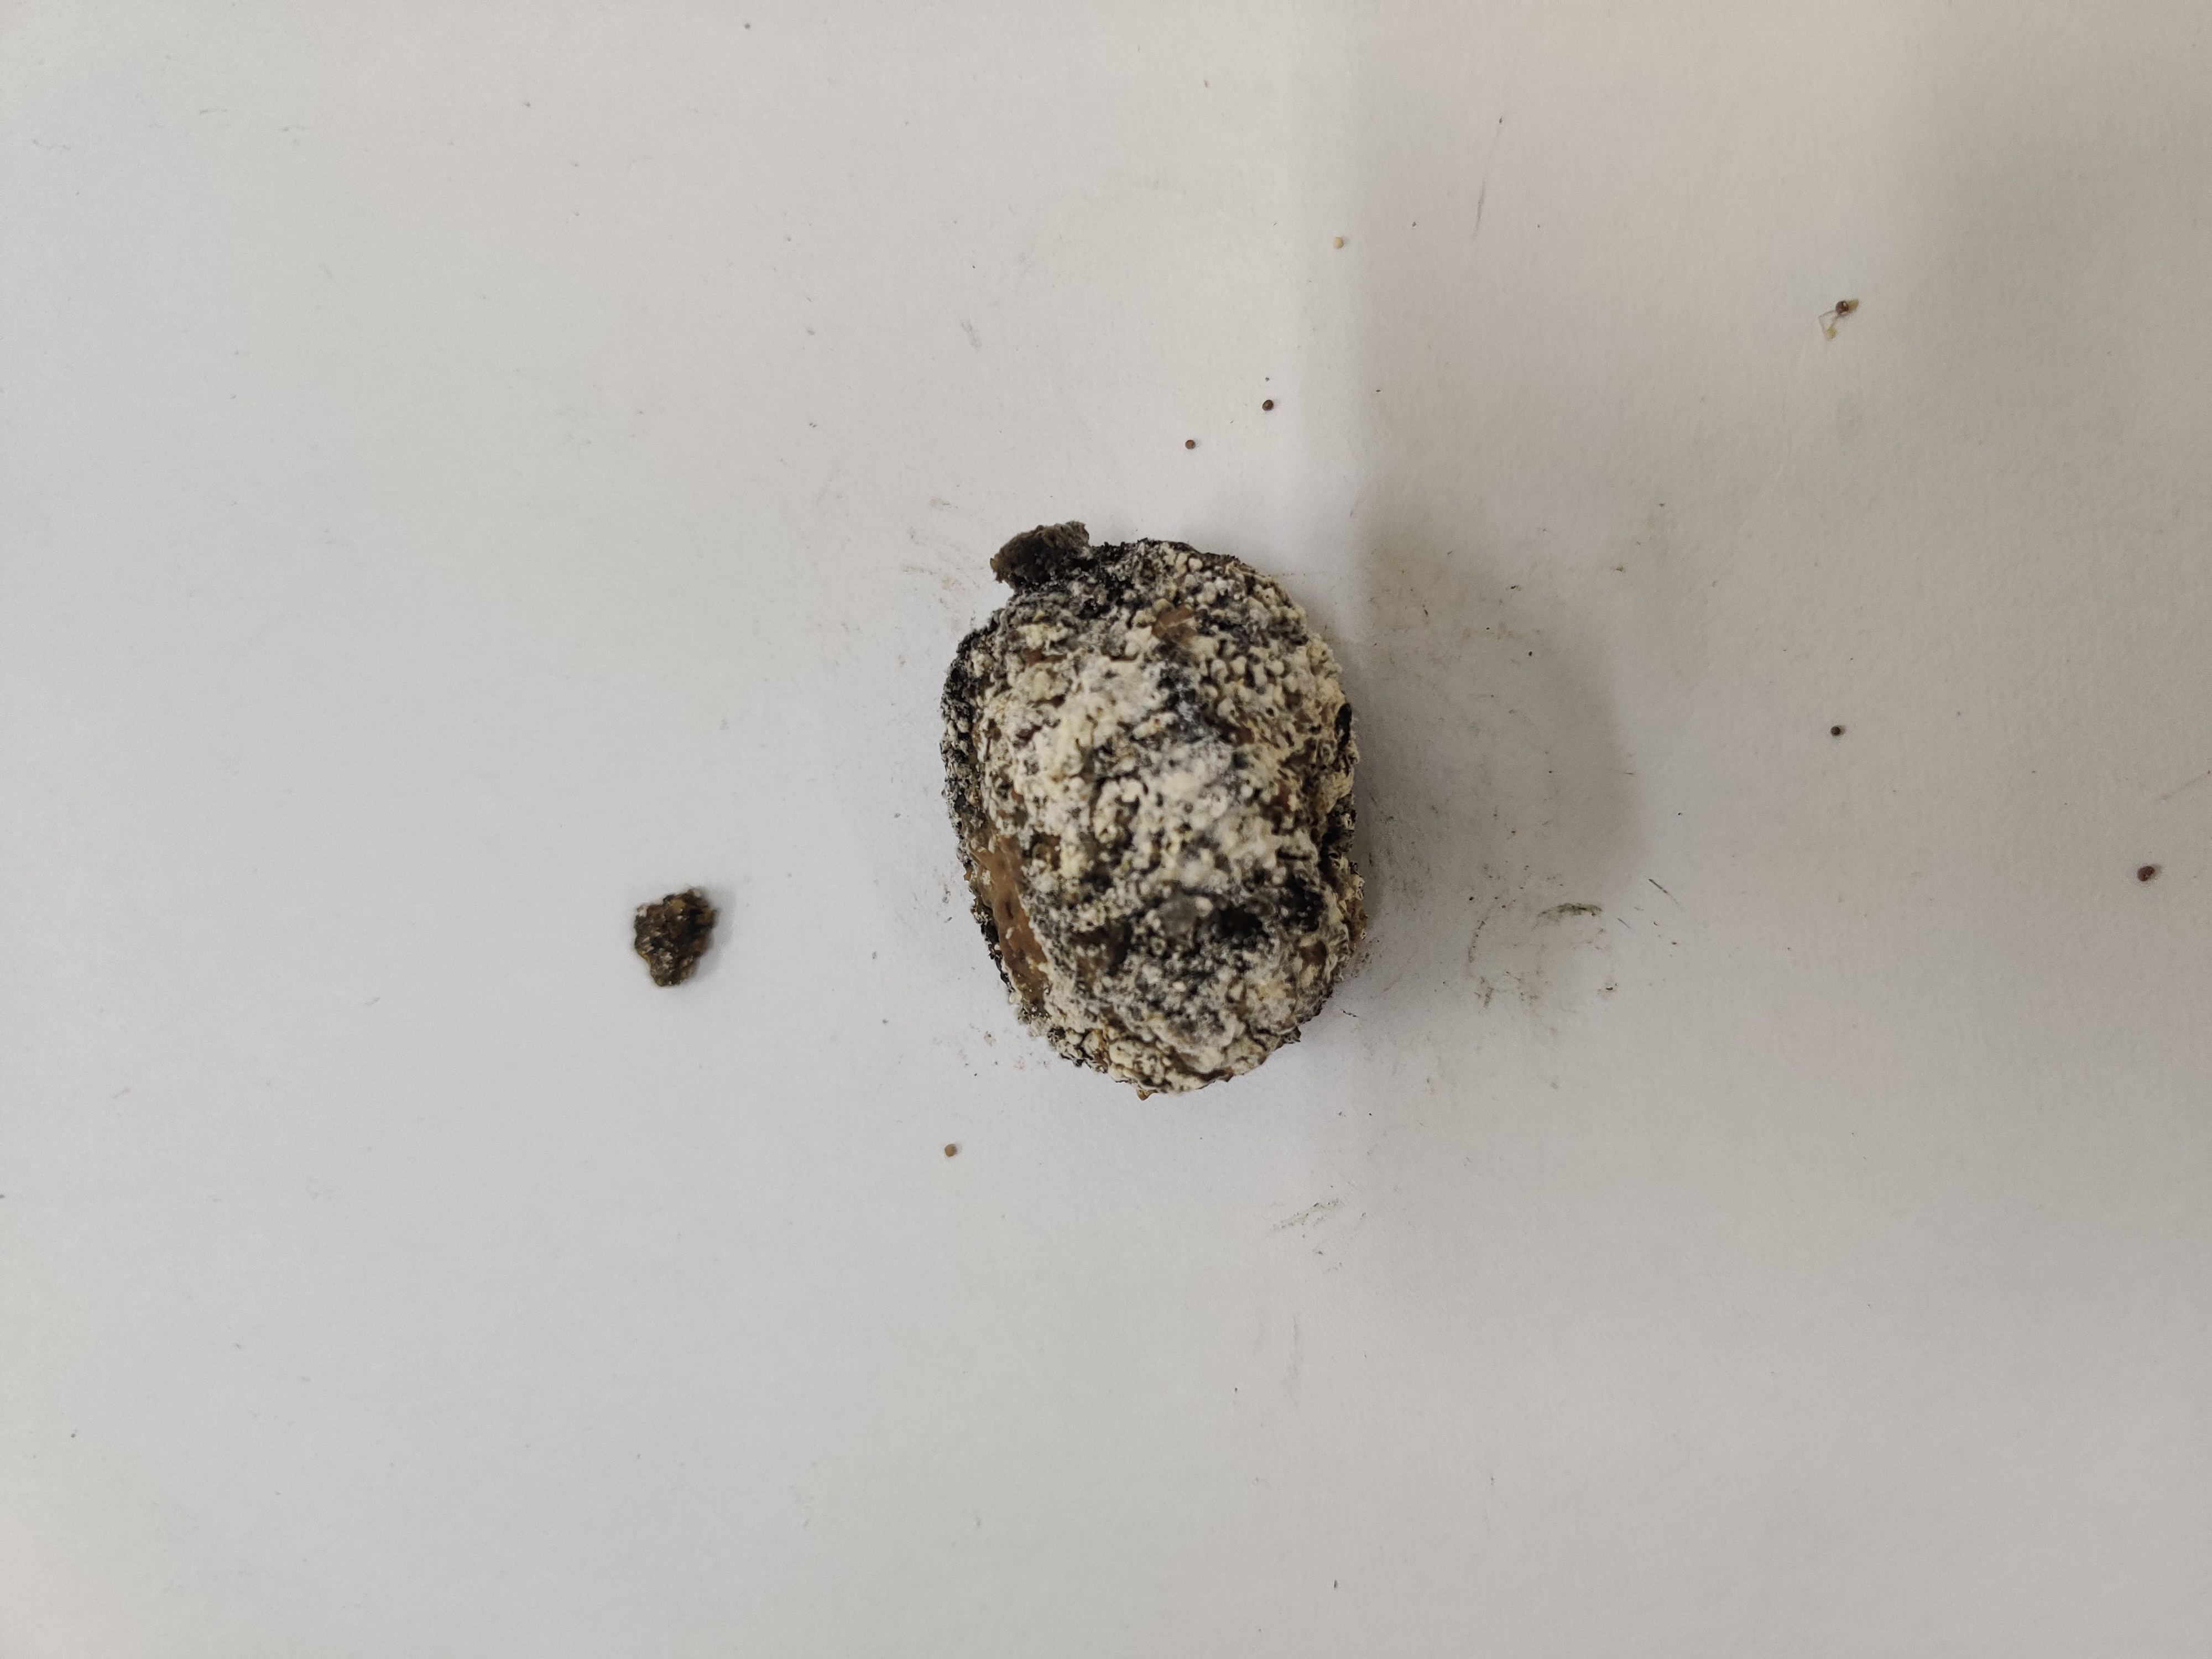
Crop: Spiny Gourd
Condition: Damaged